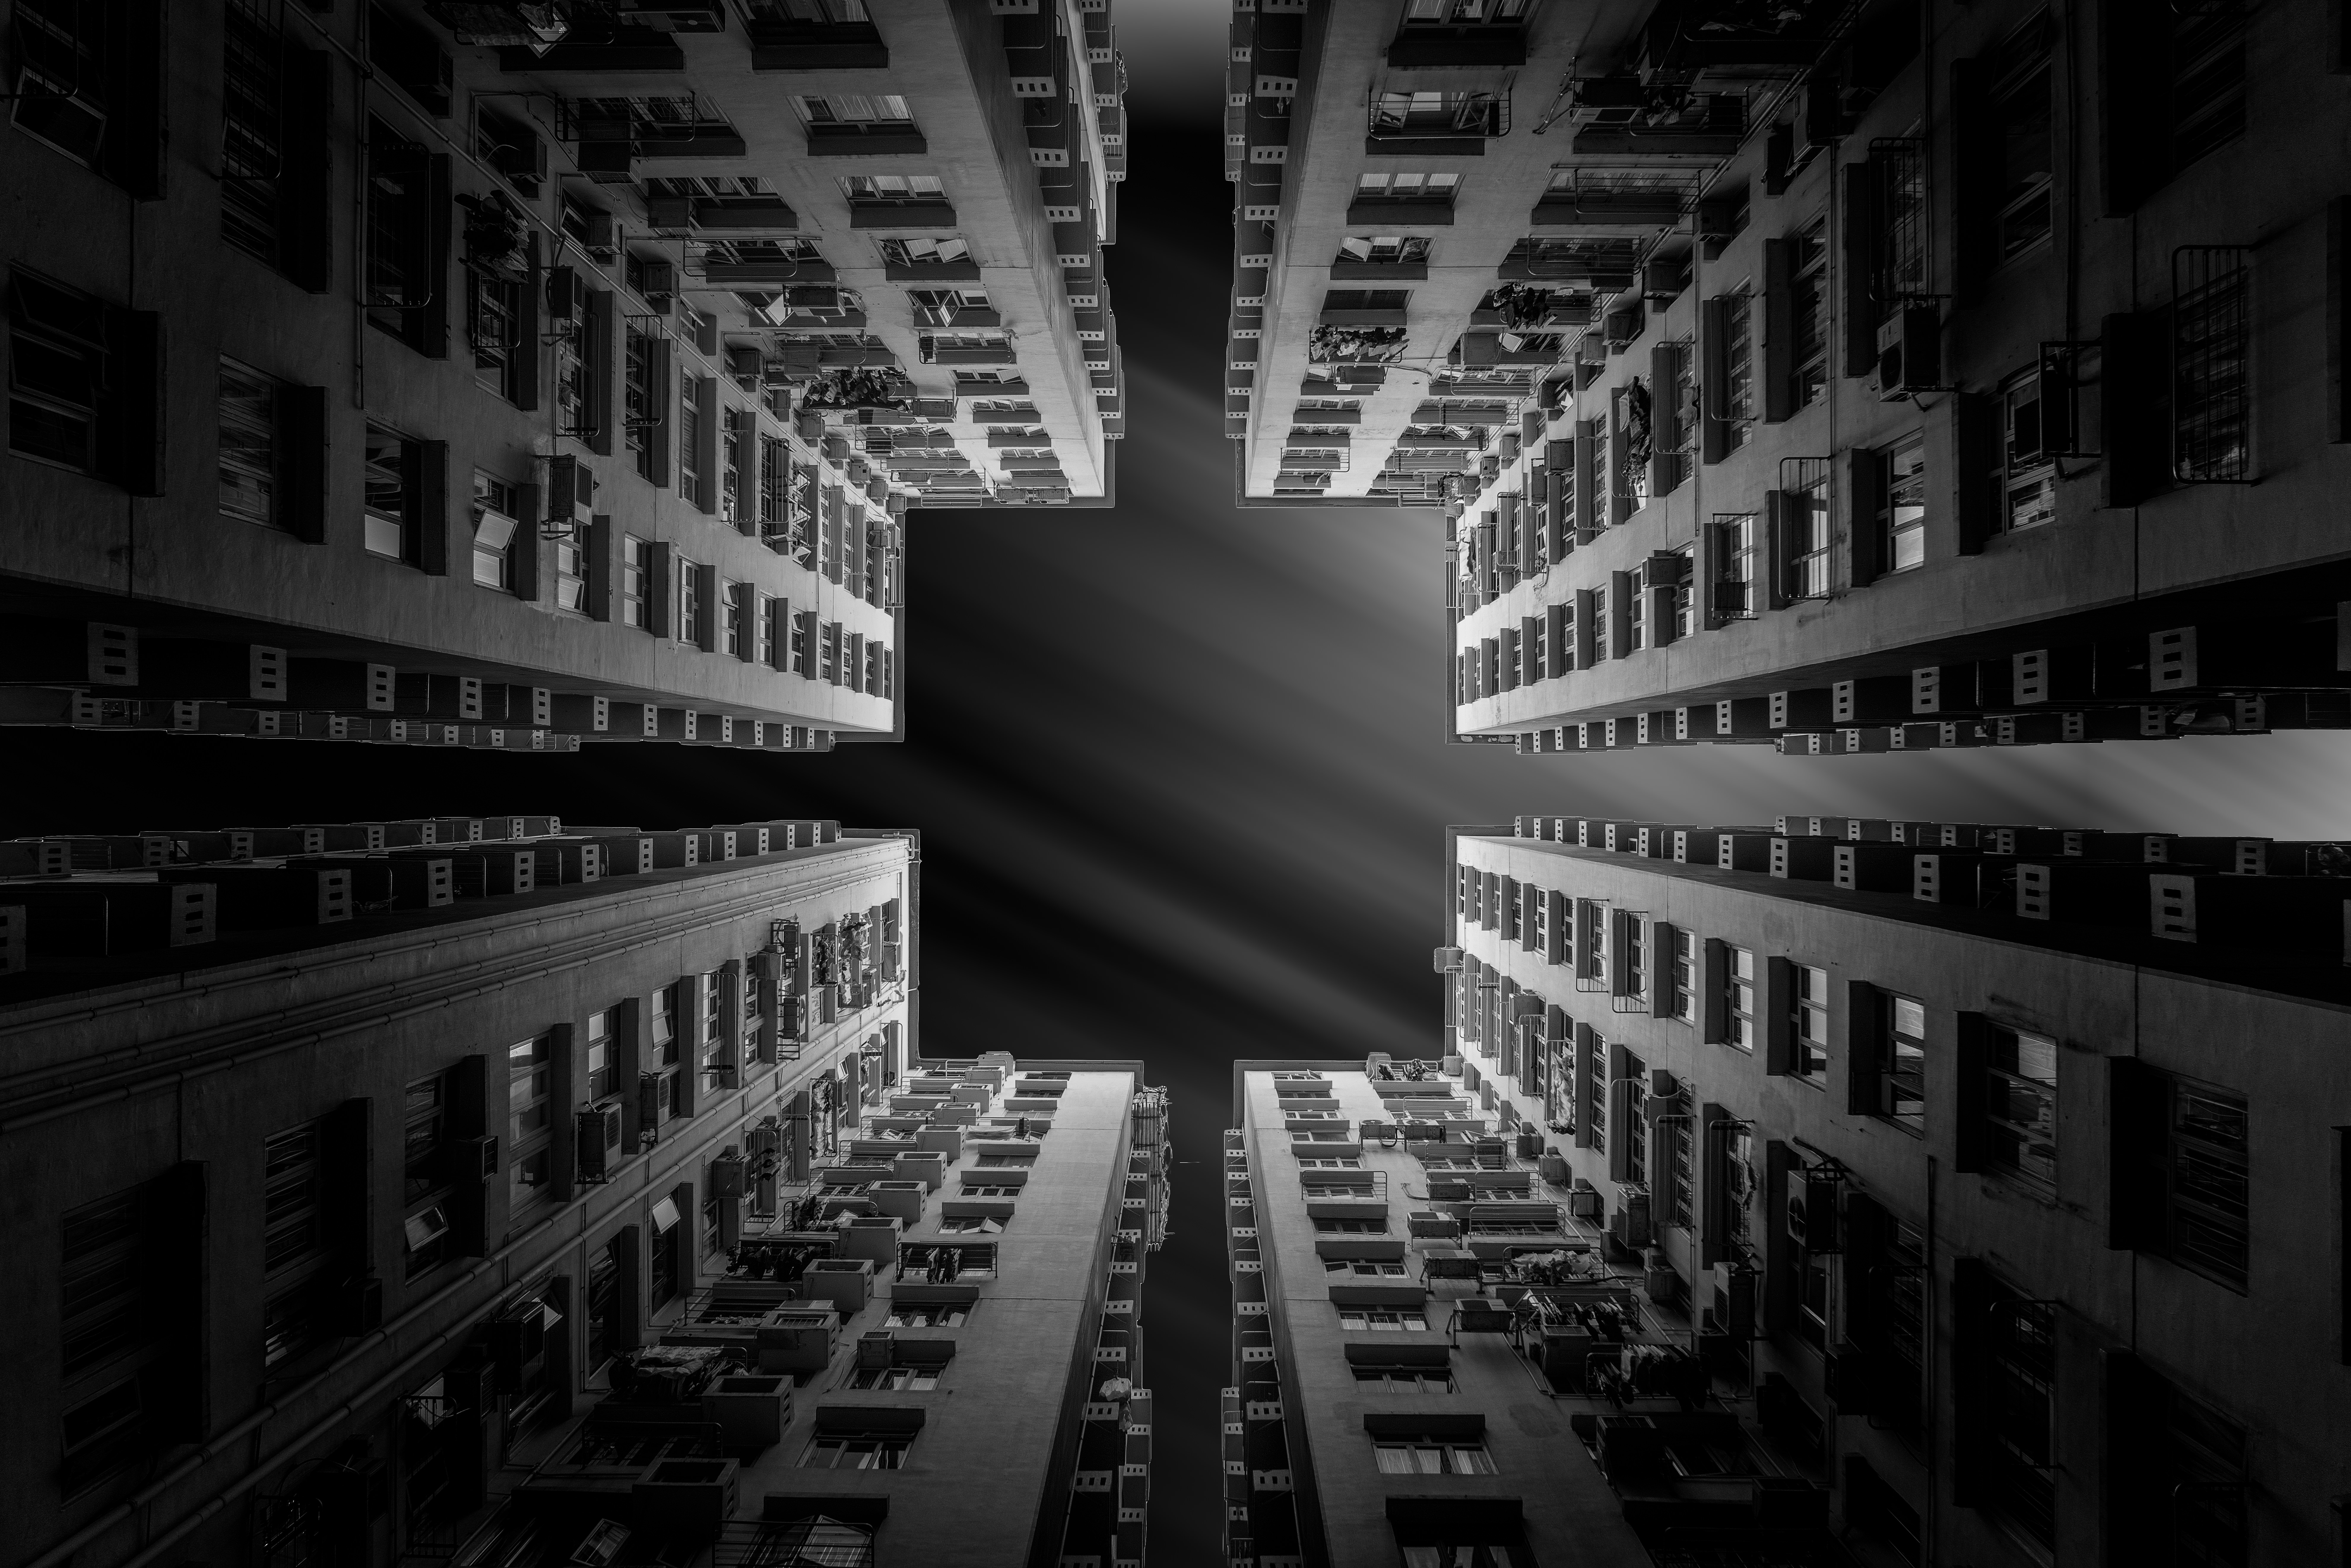
light, black and white, architecture, white, night, photography, perspective, building, skyscraper, line, darkness, black, monochrome, symmetry, shape, metropolis, low angle shot, monochrome photography, film noir